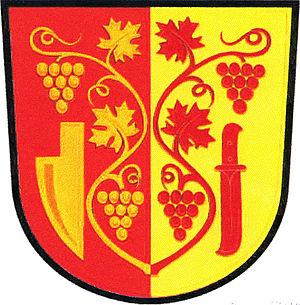
Moravská Nová Ves est un bourg du district de Břeclav, dans la région de Moravie-du-Sud, en Tchéquie. Sa population s'élevait à 2 598 habitants en 2017.